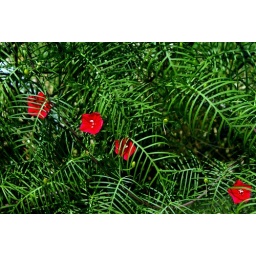
I found these flowers growing around the fencing at the pool at the country club down the road.